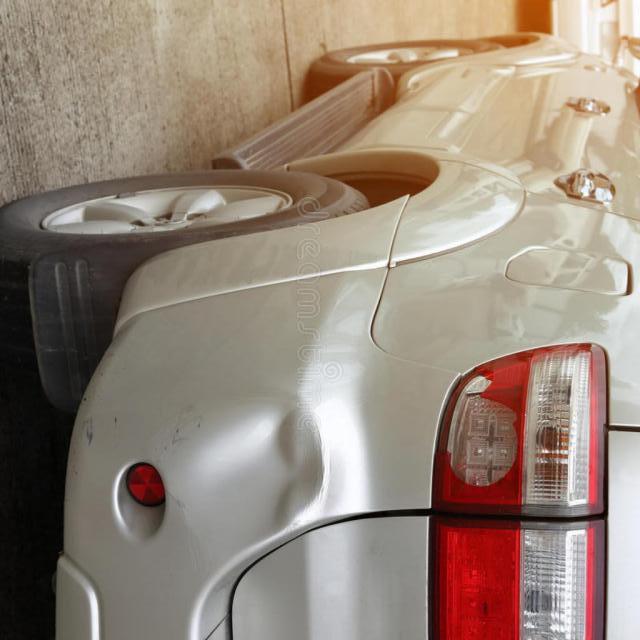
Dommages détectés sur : malle, pare-choc arrière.
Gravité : mineur